Zhu Wan

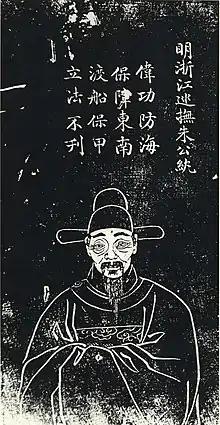
Zhu Wan

Zhu Wan (September 29, 1494 – January 2, 1550), courtesy name Zichun and art name Qiuya, was a Chinese general of the Ming dynasty. He was known for his uncompromising stance against the Jiajing wokou pirates (so named because they raided during the Jiajing era) and the gentry members who secretly supported them.